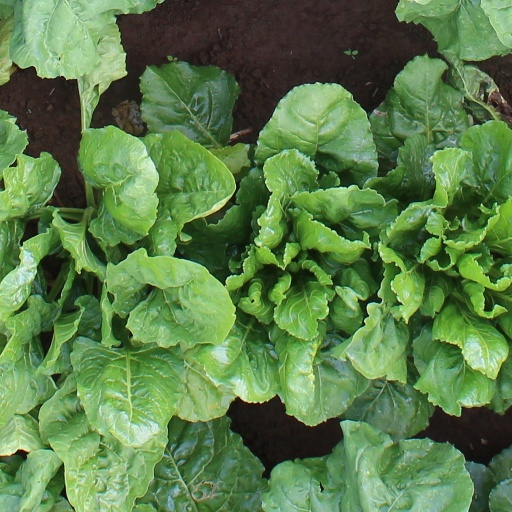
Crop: sugar beet